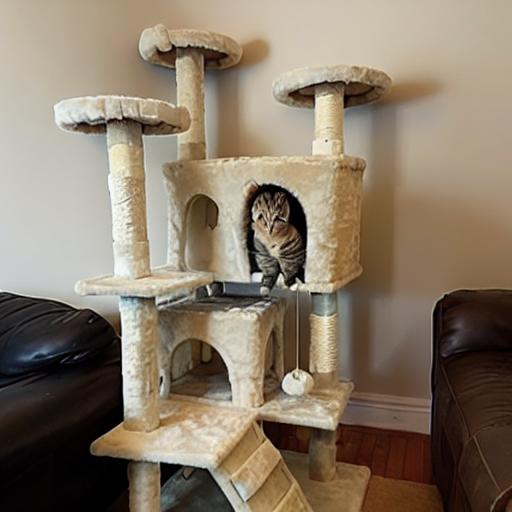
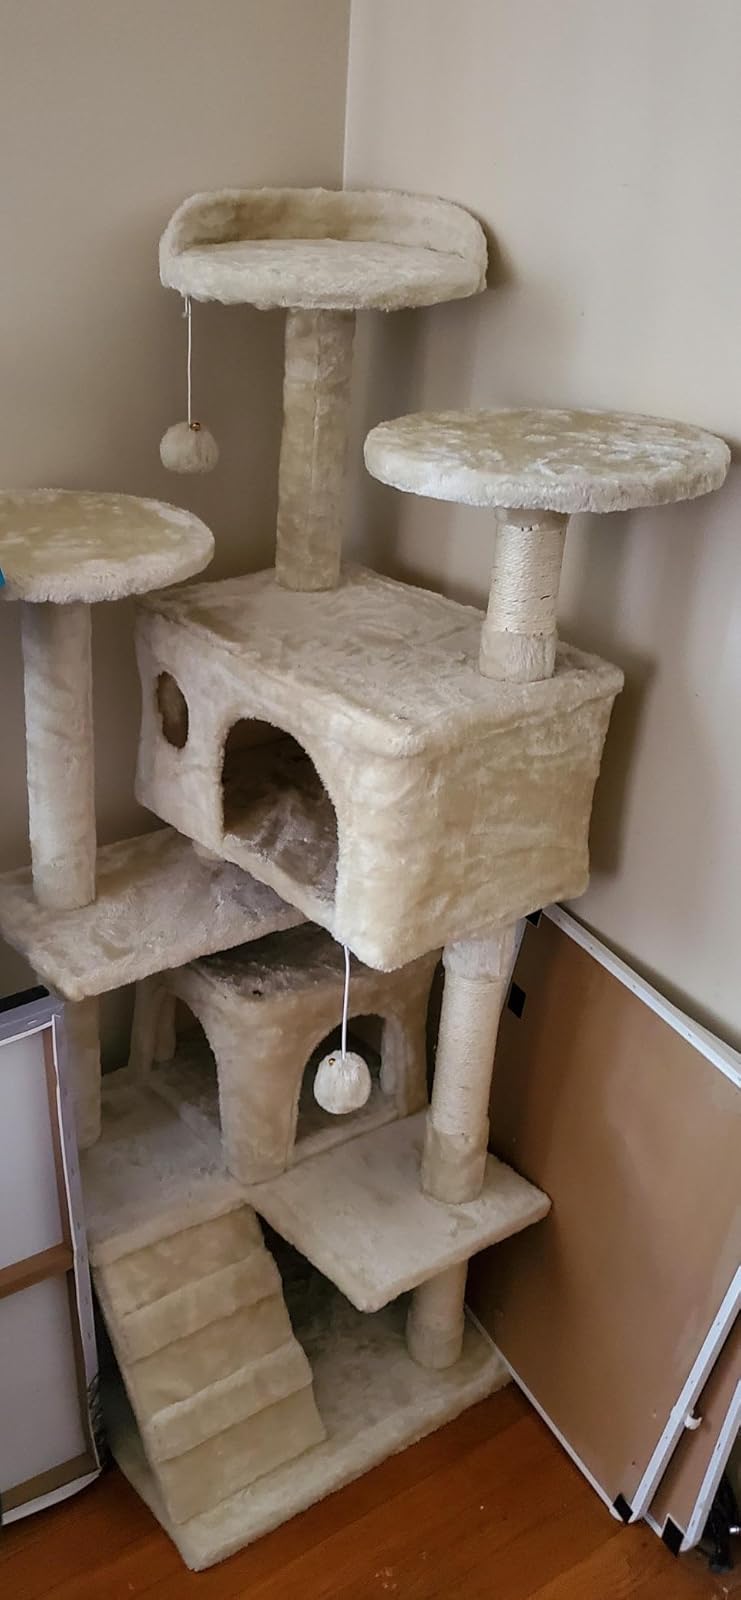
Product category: items_cat tree
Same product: no